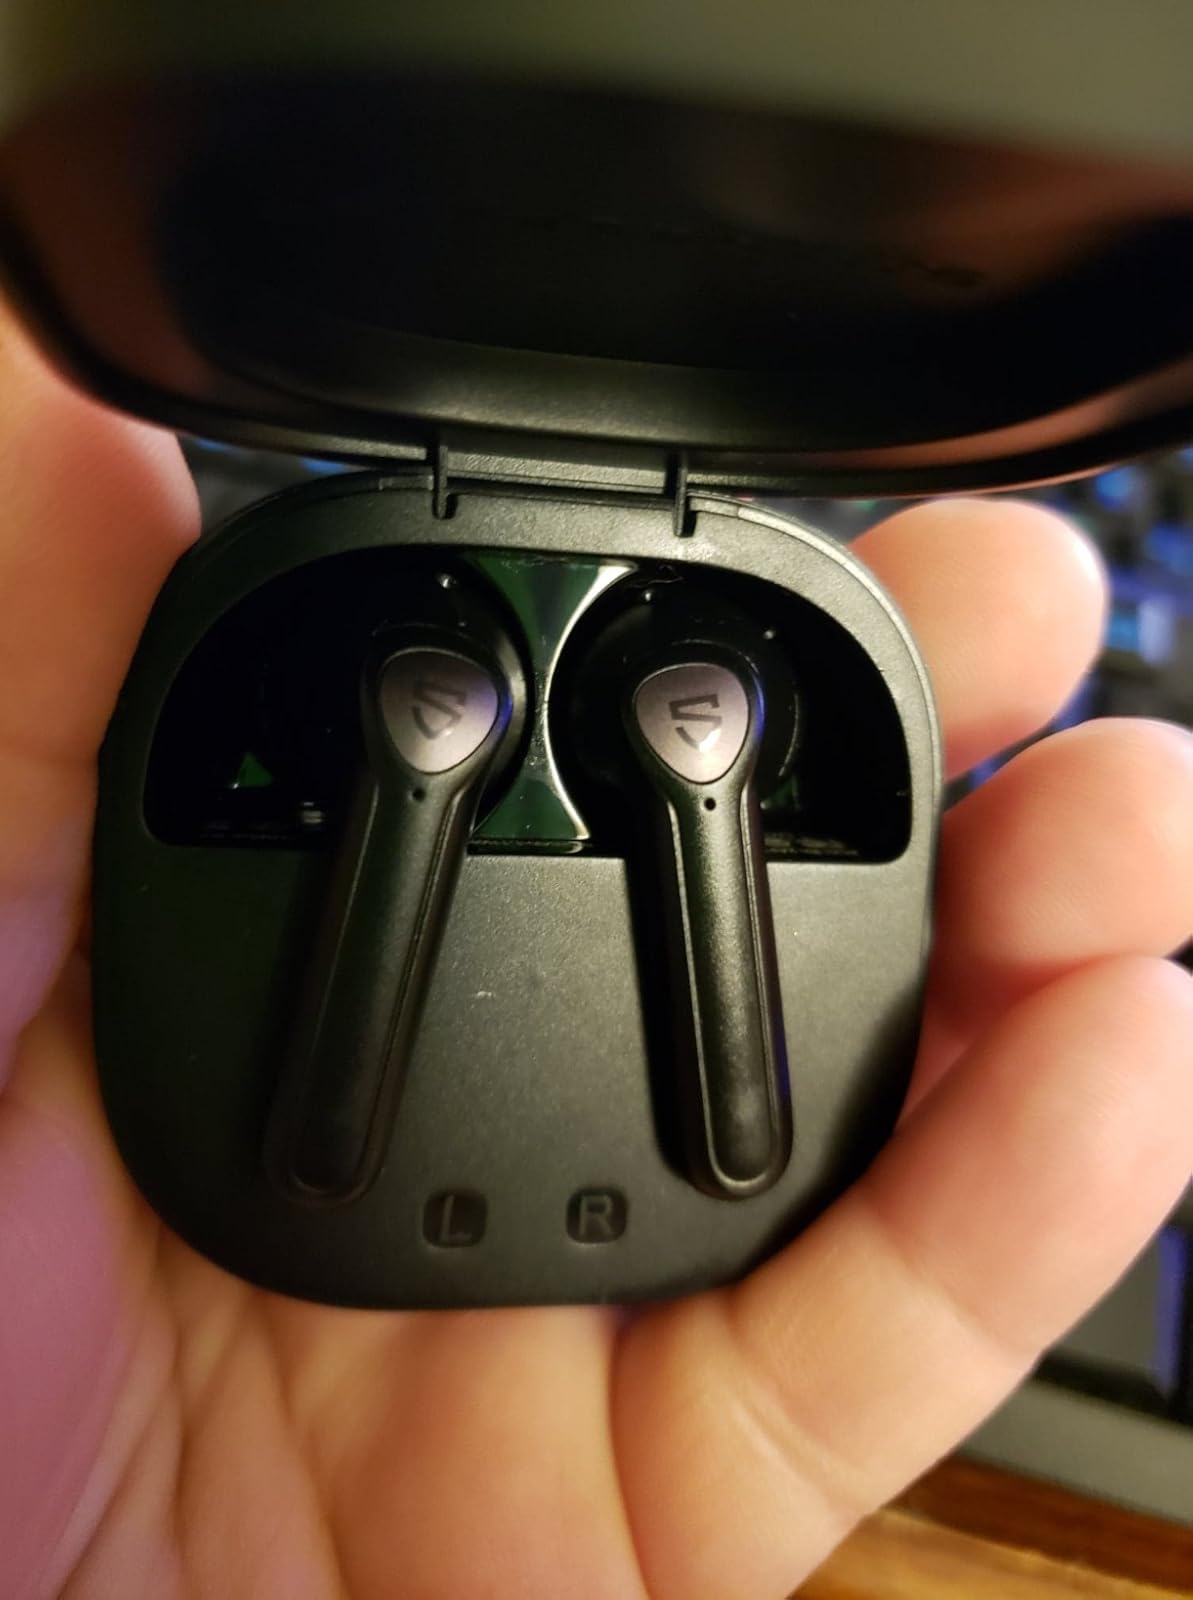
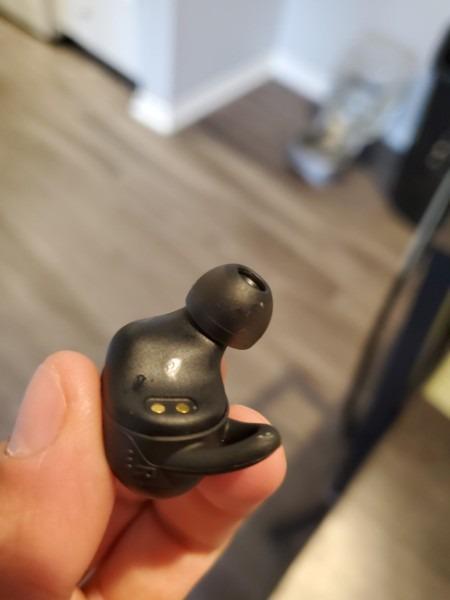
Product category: earbuds
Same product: no